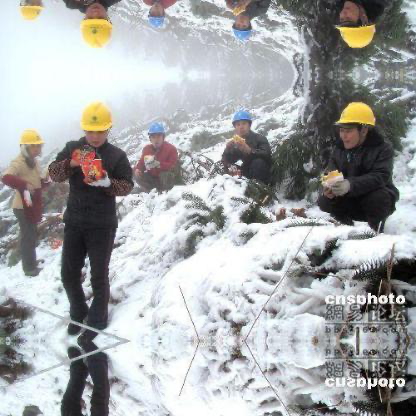
Objects in the image:
label: helmet
label: helmet
label: helmet
label: helmet
label: helmet
label: helmet
label: helmet
label: helmet
label: helmet
label: helmet